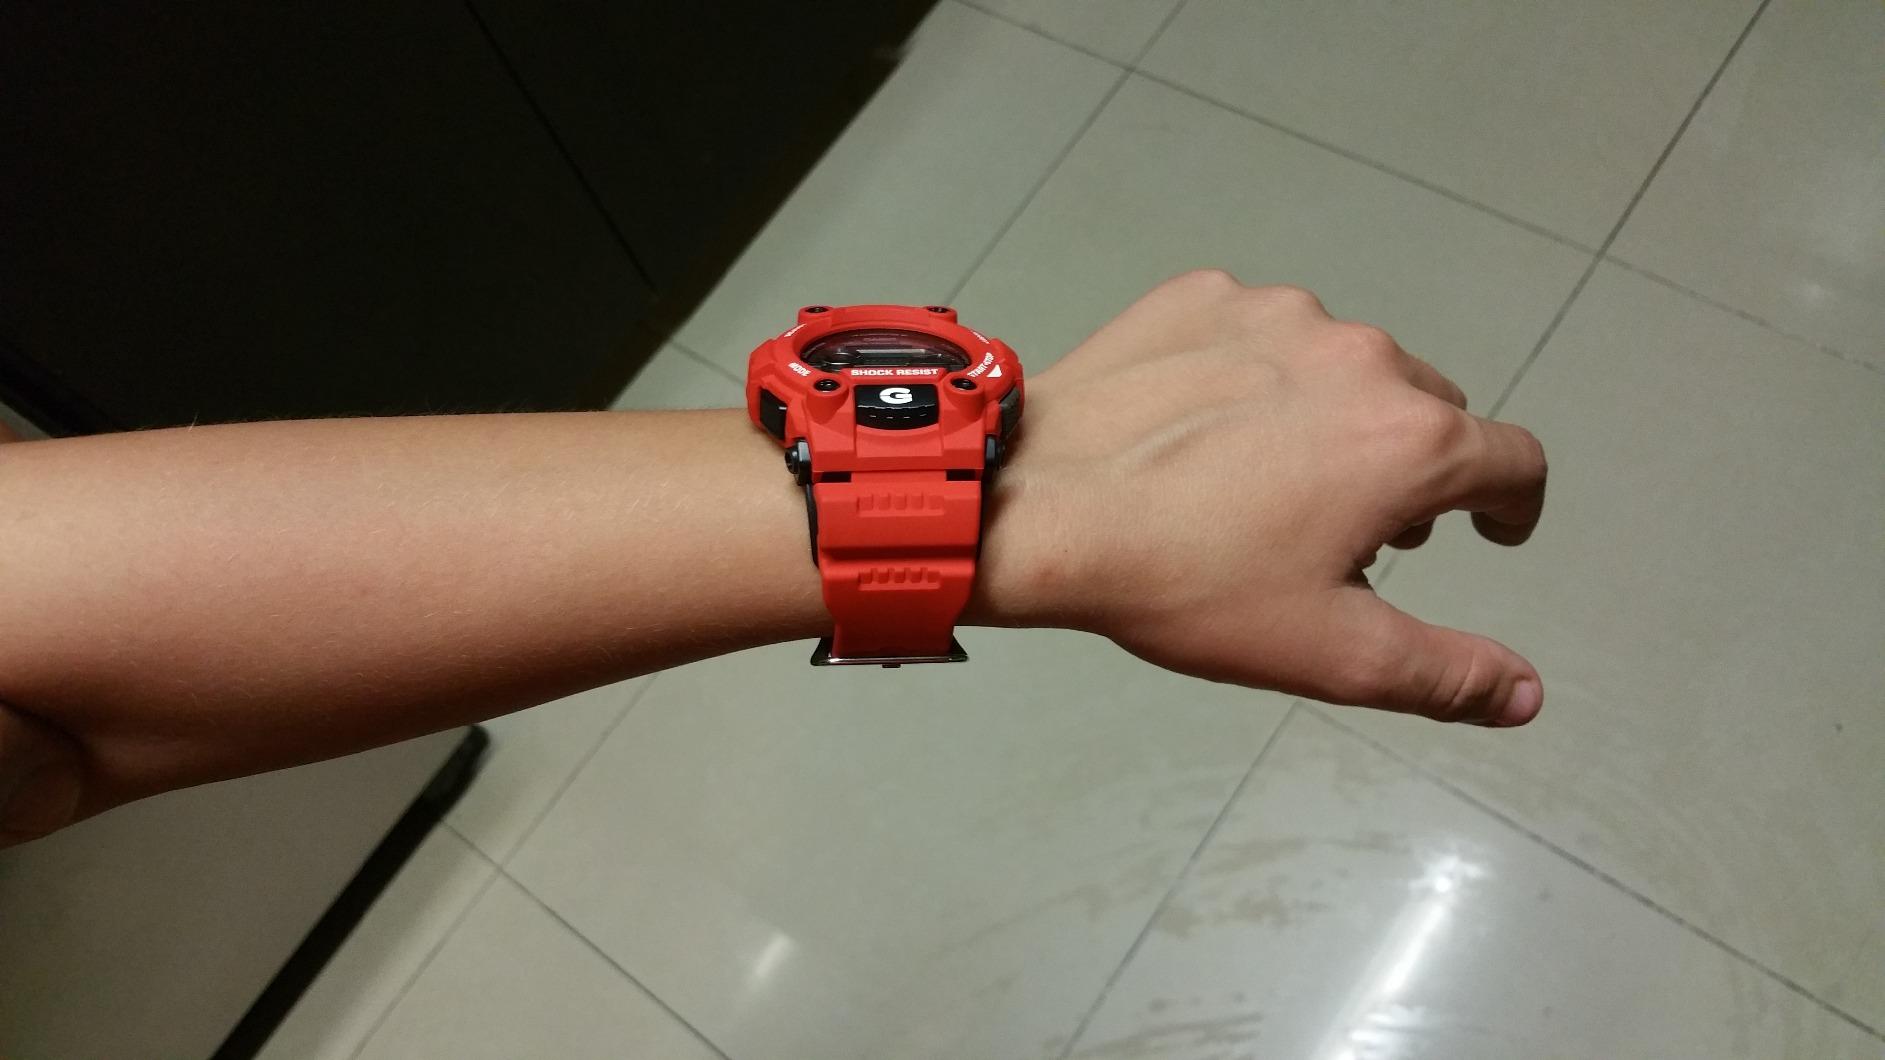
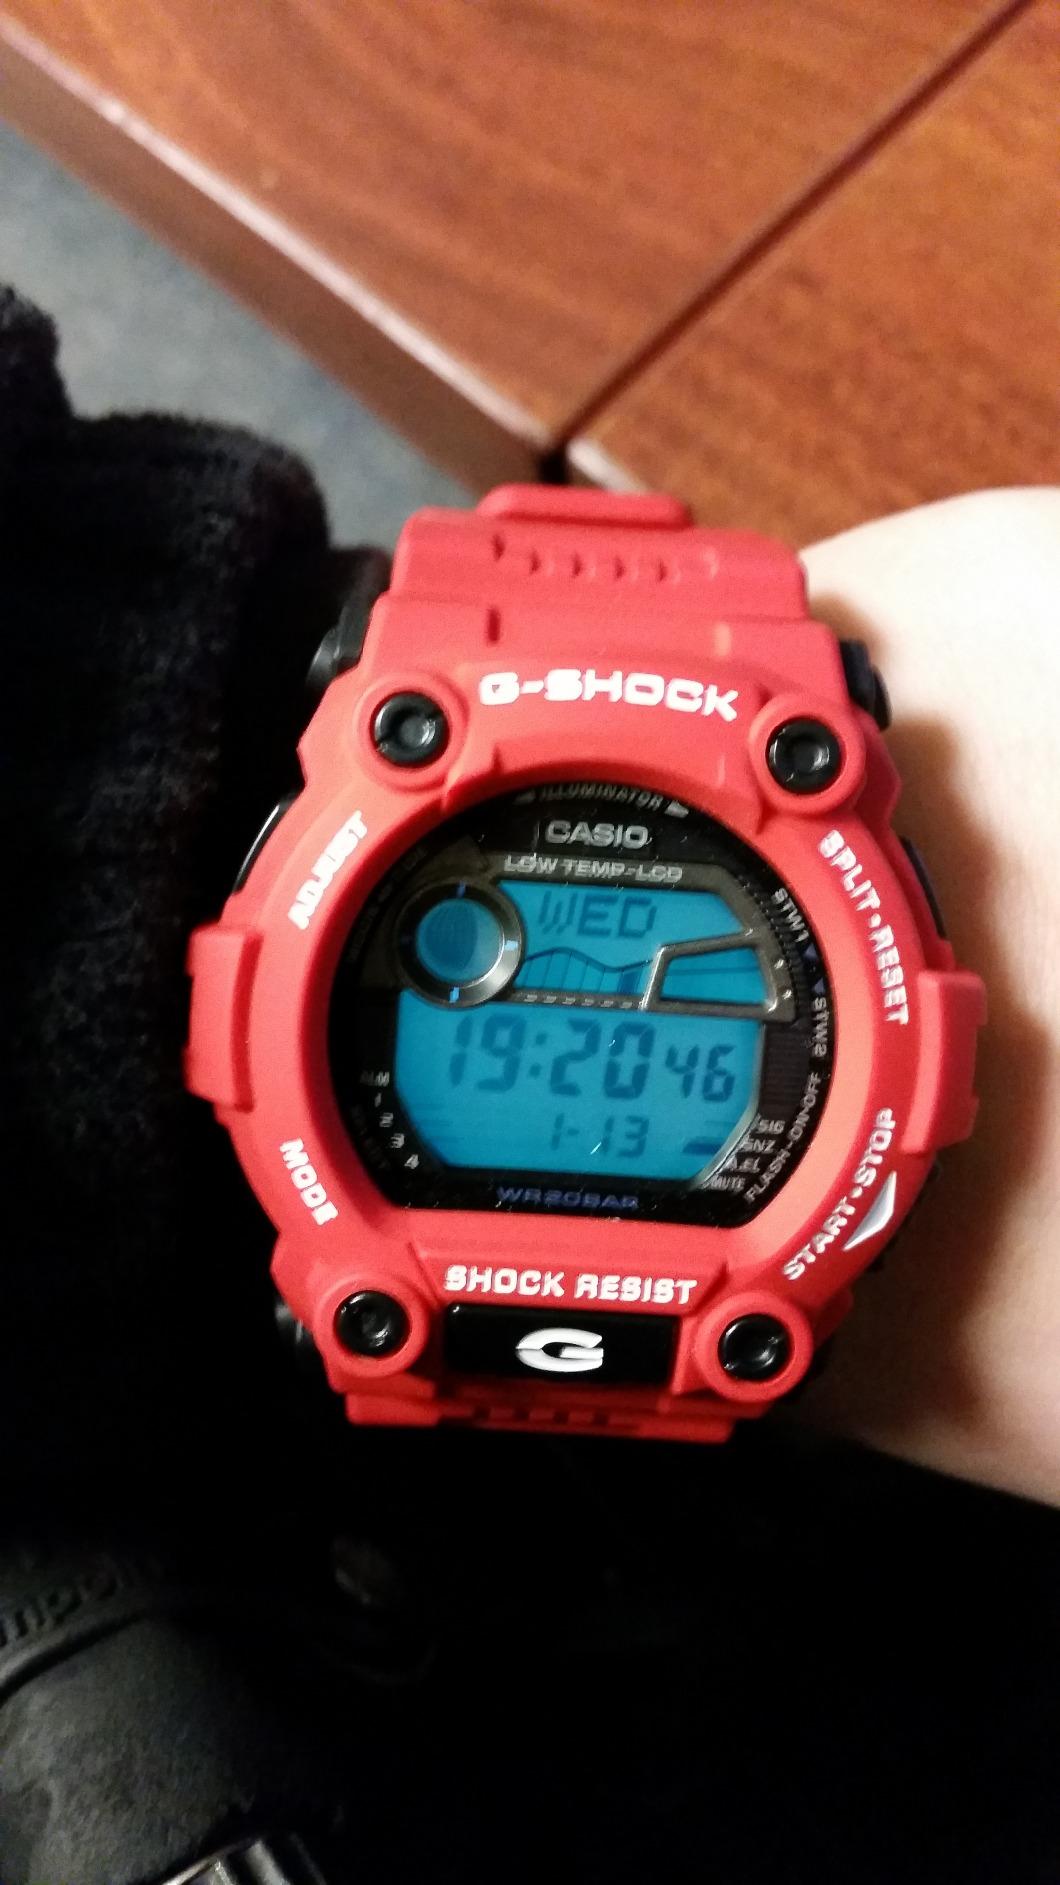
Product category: accessories_watch
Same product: yes